Alabama Public Television

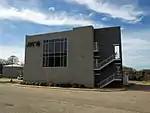
APT's studio in Montgomery

WAIQ in Andalusia (now WDIQ in Dozier) went on the air in August 1956, bringing APT to southern Alabama for the first time before being reassigned to Montgomery in December 1962. WAAY-TV (channel 25) was issued a construction permit in Huntsville in 1962, but never signed on the air (the owners at the time would buy WAFG-TV, on channel 31, instead in 1963). Channel 25 in Huntsville would later become WHIQ in 1965. WAIQ was the first APT station to broadcast a digital signal in 2003, on UHF channel 14, but that signal was later moved to channel 27 on account of Montgomery station WSFA airing its digital signal on channel 14. Commercially licensed station WALA-TV in Mobile donated its former transmitter in Spanish Fort to APT in 1964, allowing WEIQ to bring the network to Alabama's Gulf Coast counties that November. WEIQ's transmitter power was increased during the 1980s.